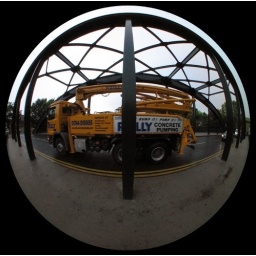
The road bridge over the River Esk in Ruswarp, near Whitby, North Yorkshire, UK